William McAndrew

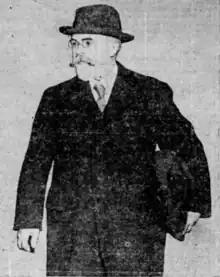
McAndrew in Chicago on February 2, 1924

In the Chicago mayoral election of 1923, the city of Chicago elected William Emmett Dever, a reformer, as its mayor. Early into his mayoralty, Dever appointed seven new members to the Chicago Board of Education, the city's school board. Throughout his tenure, Dever would keep the board independent from political interference. This was in contrast to Dever's predecessor, William Hale Thompson, under whose previous mayoralty the schools had been tarnished by politics and fraud.